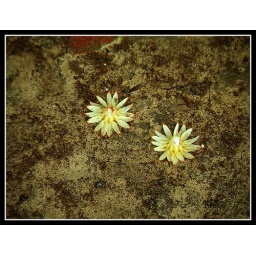
Brishtite jhore pora bakul ful, i could catch the flower on the ground in ,my frame but the smell...i wish i could catch that...